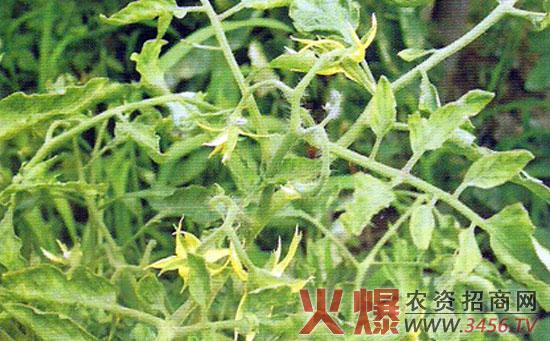
Plant: Tomato
Disease: tomato mosaic virus